Campbell Fighting Camels men's basketball

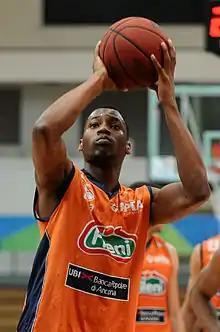
Eric Griffin

On January 16, 2020, the Fighting Camels retired former player Chris Clemons' number 3.